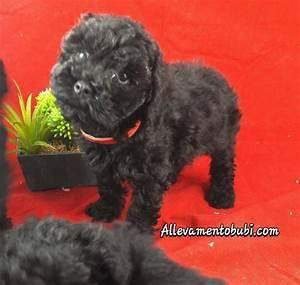
dog